Jean-Baptiste Marc Bourgery

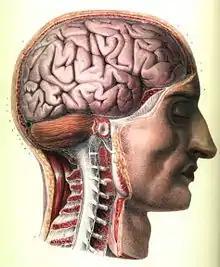
Cerebrum, cerebellum, brainstem and cervical cord

The anatomical treatise Traité complet de l'anatomie de l 'homme by Bourgery and Jacob (Paris 1831 to 1854), a large-format textbook and illustrated atlas, is considered a masterpiece of anatomical imaging, made both in black and white and in color (hand-colored). Bourgery was not limited in this ambitious project to the mere compilation of existing material. He supported his findings by autopsy and produced even original anatomical preparations. He dealt with aspects of morphology that had previously been neglected; he developed a number of new methods and research approaches, which he described systematically and in detail. Bourgery strived to be up-to-date. Thus, he received numerous first observations, especially in the fields of the nervous system anatomy, embryology, and organogenesis. Metaphysically, he saw himself as a traveller in search of a universal structure, the secret of which he hoped to unravel through persistent research of the supreme anatomical discipline– far more than just a comprehensive collection of morphological findings. Bourgery did extracurricular research and was occasionally supported by well-known scientists, such as Mathieu Orfila, François Magendie, Étienne Geoffroy Saint-Hilaire, and others.